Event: Nepal Earthquake
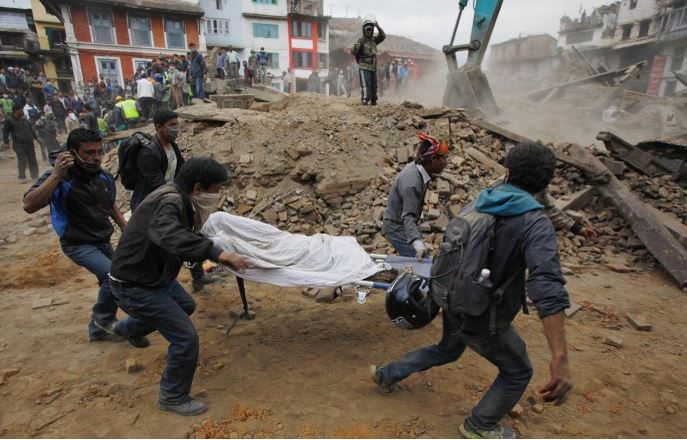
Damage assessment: damage